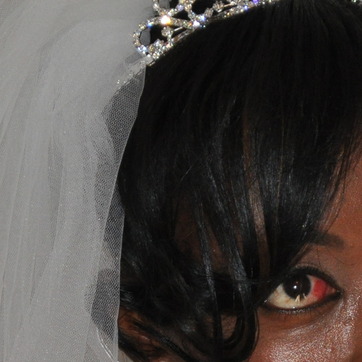
Material: hair